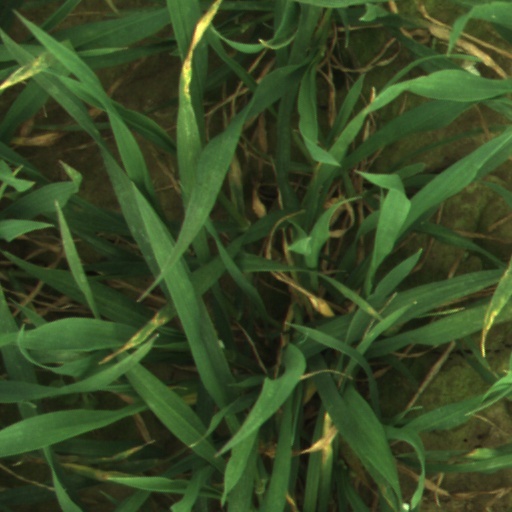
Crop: wheat